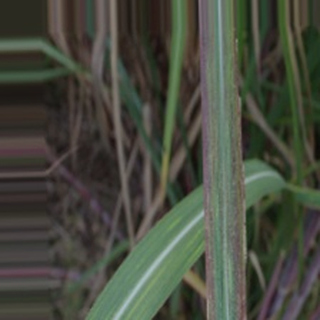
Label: sugarcane_bacterial_blight